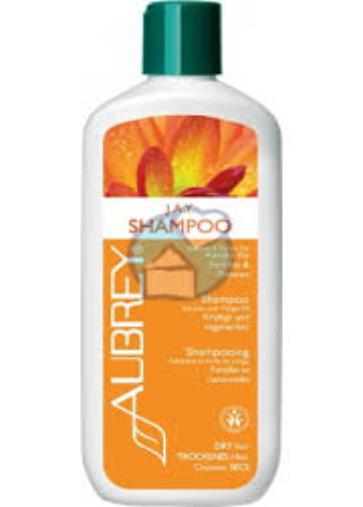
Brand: Aubrey Organics
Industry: Necessities